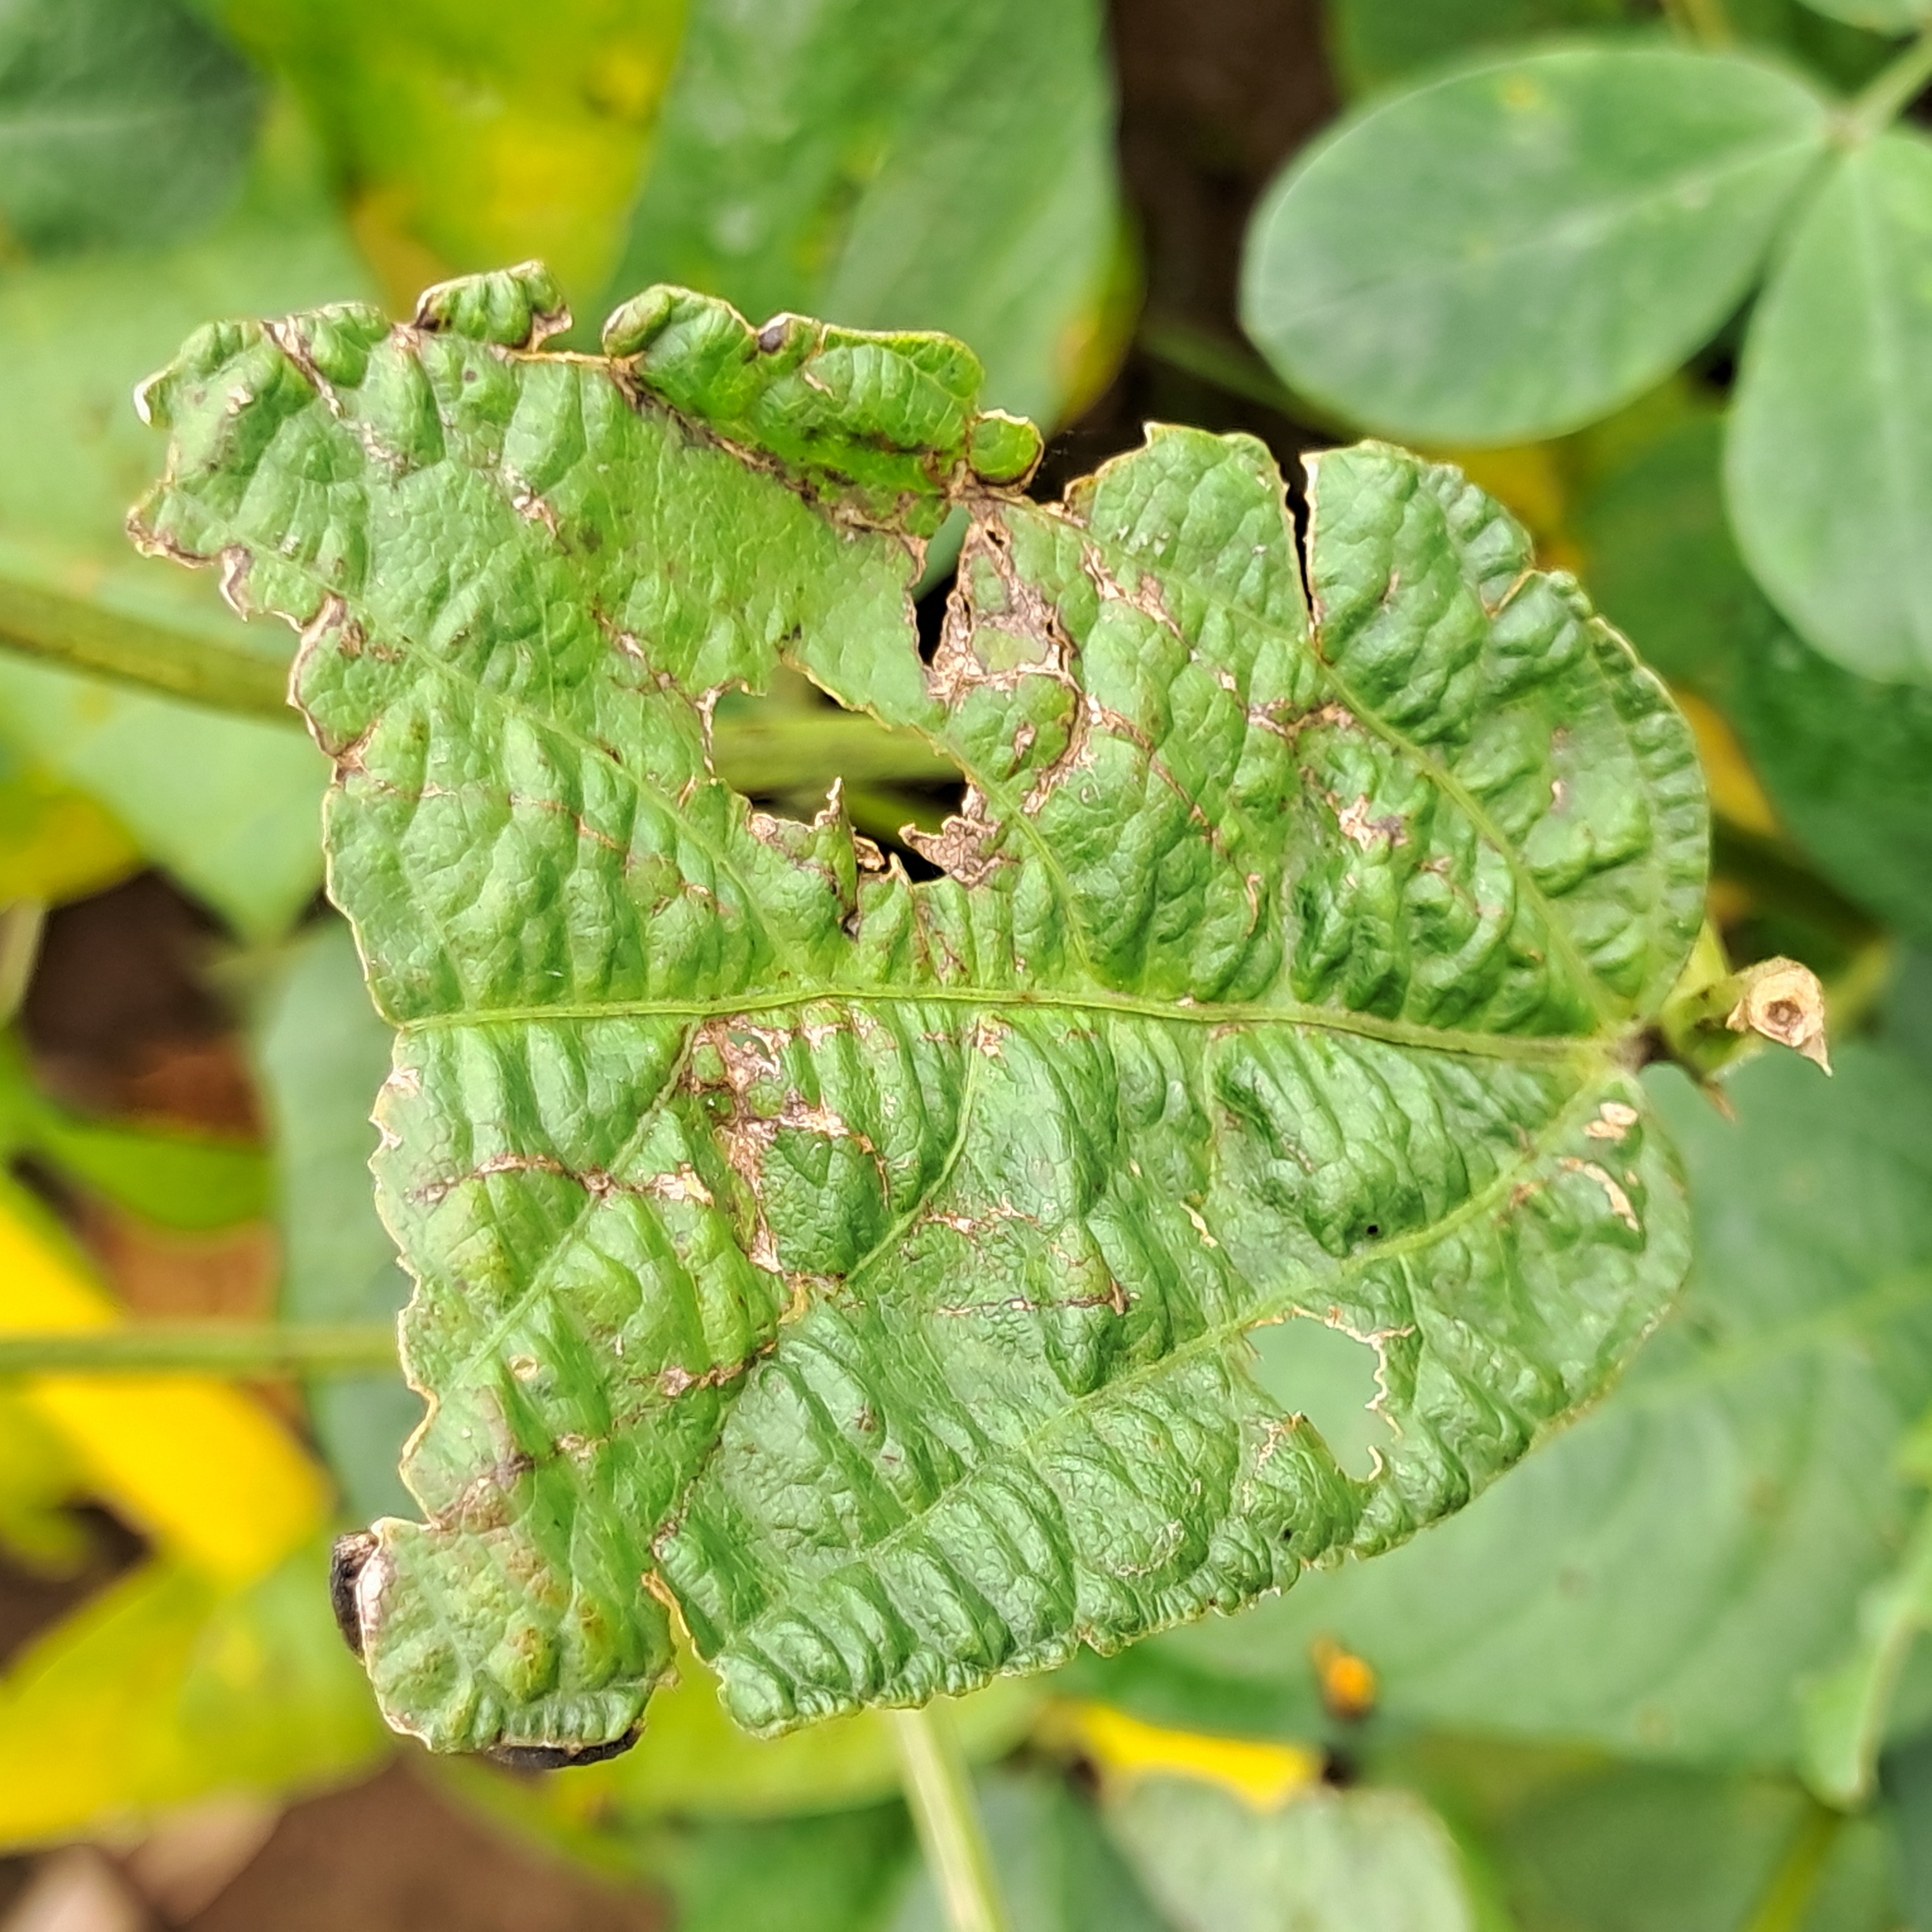
Label: Mosaic